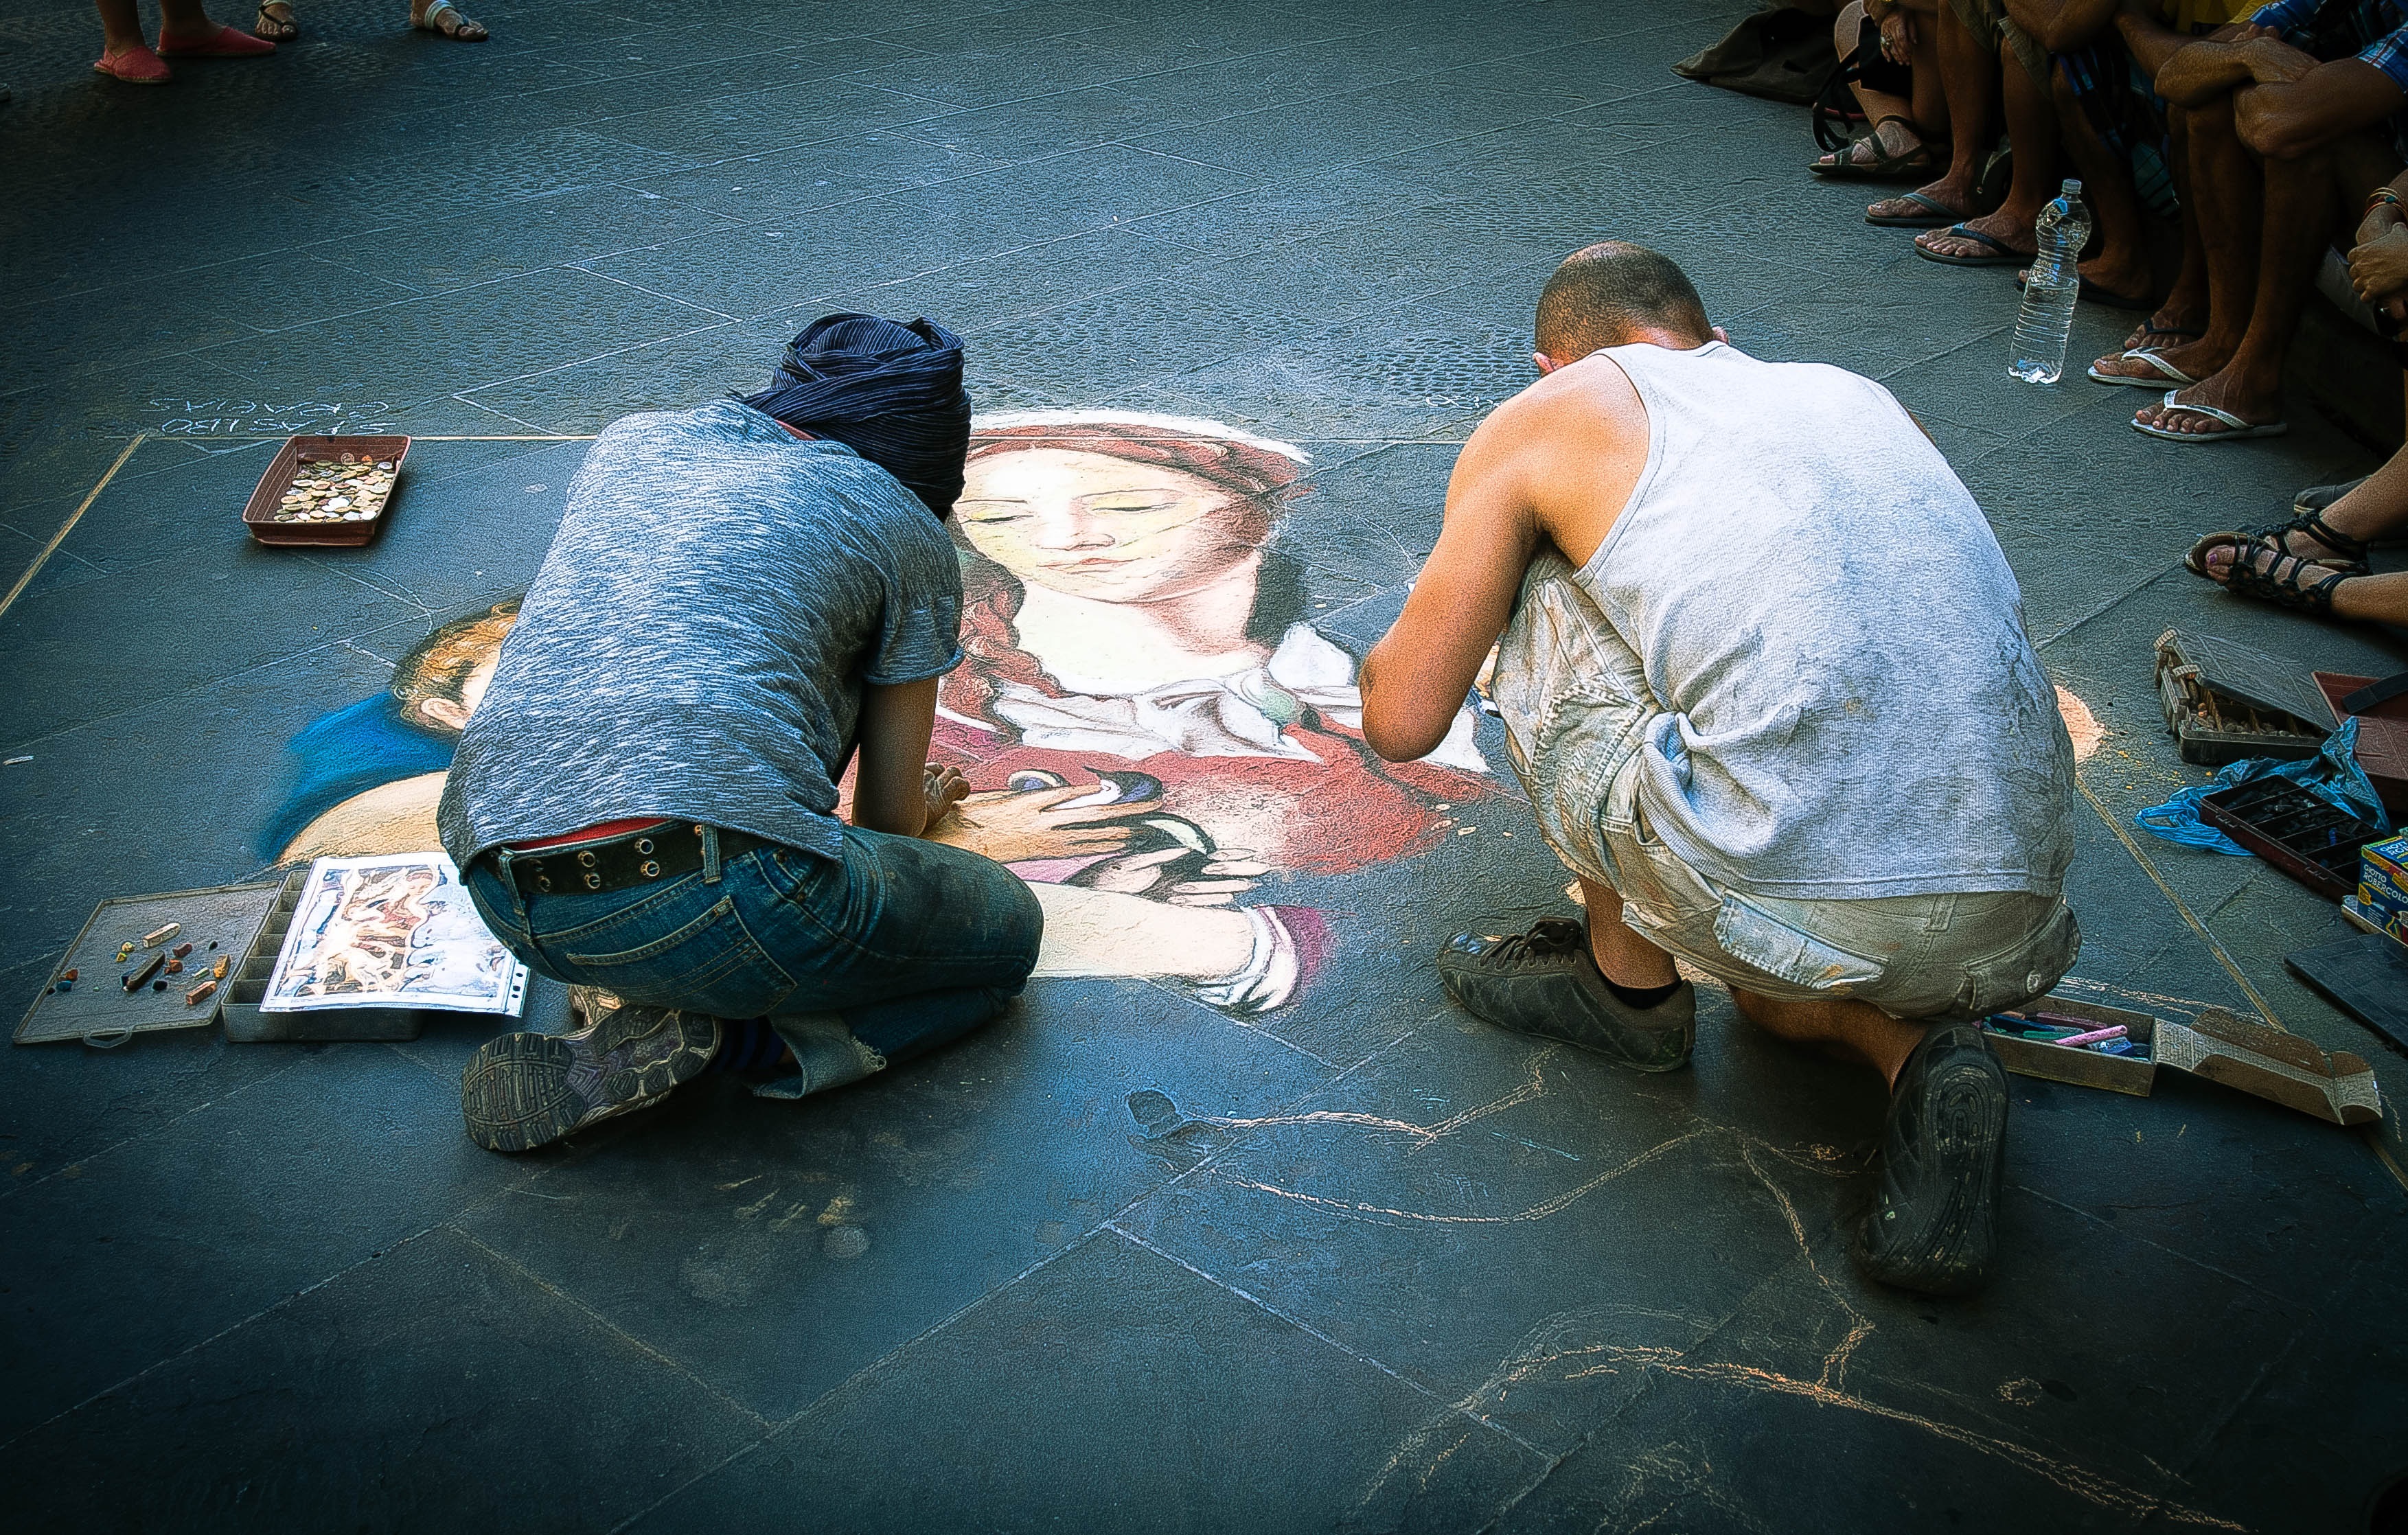
landscape, person, street, city, sitting, holiday, child, tourism, urban art, temple, florence, human positions, street painters